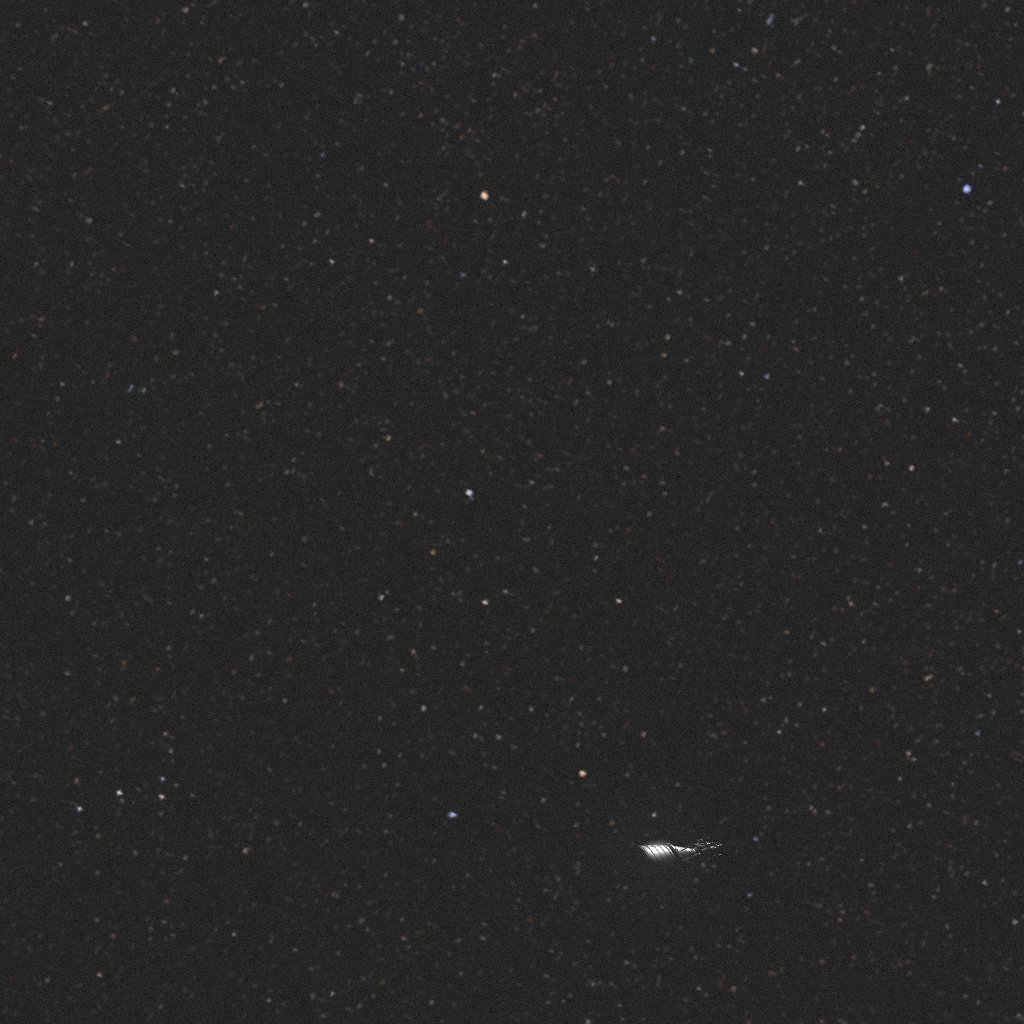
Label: debris